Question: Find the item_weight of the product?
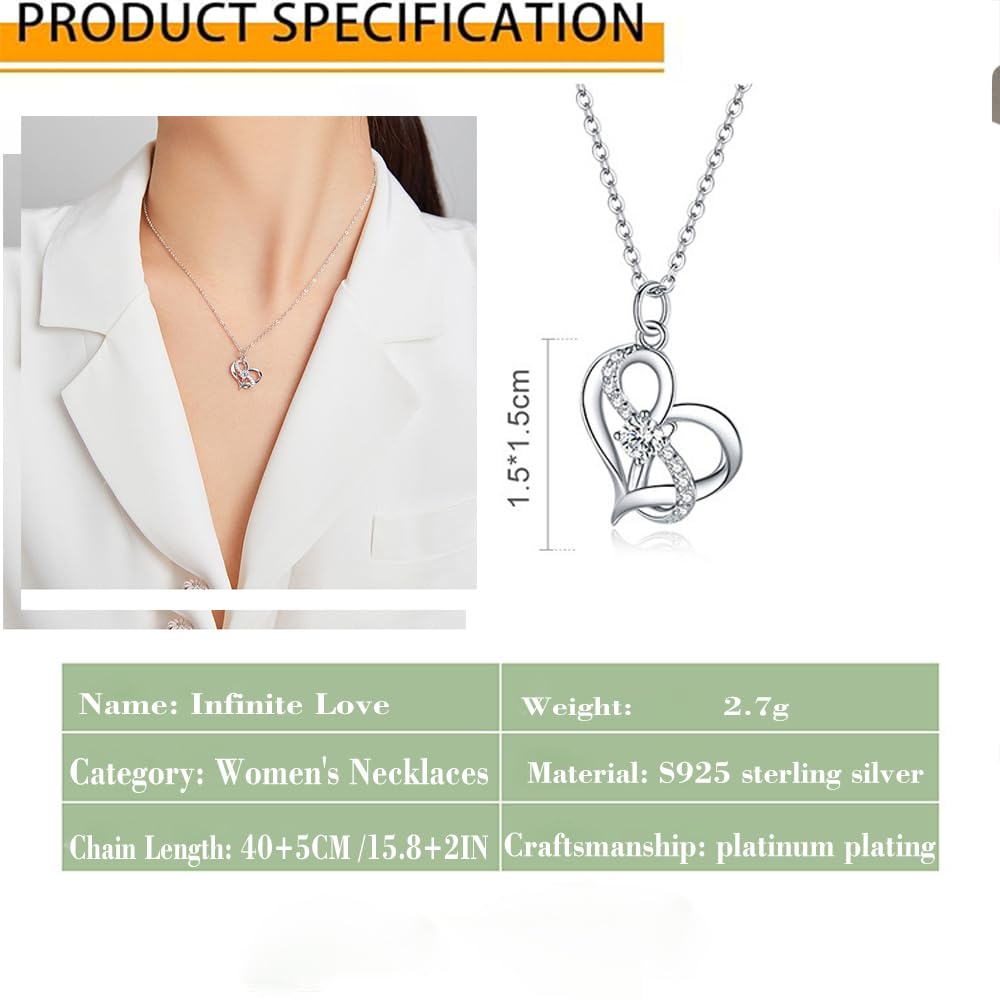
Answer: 2.7 gram